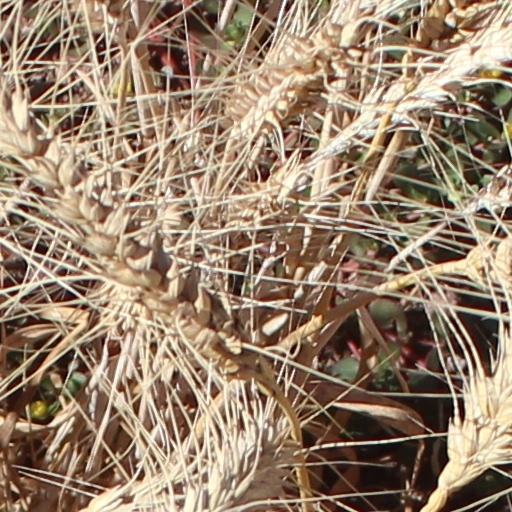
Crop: wheat